Dum Dum Park

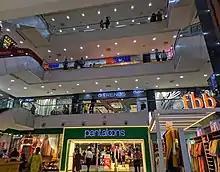
Diamond Plaza Mall, Jessore Rd (Shyamnagar-Satgachi)

Dum Dum Park has a non-delivery sub post office, with PIN 700055 in the Kolkata East Division of North 24 Parganas district in Calcutta region. Other post offices with the same PIN are Bangur Avenue and Shyamnagar.